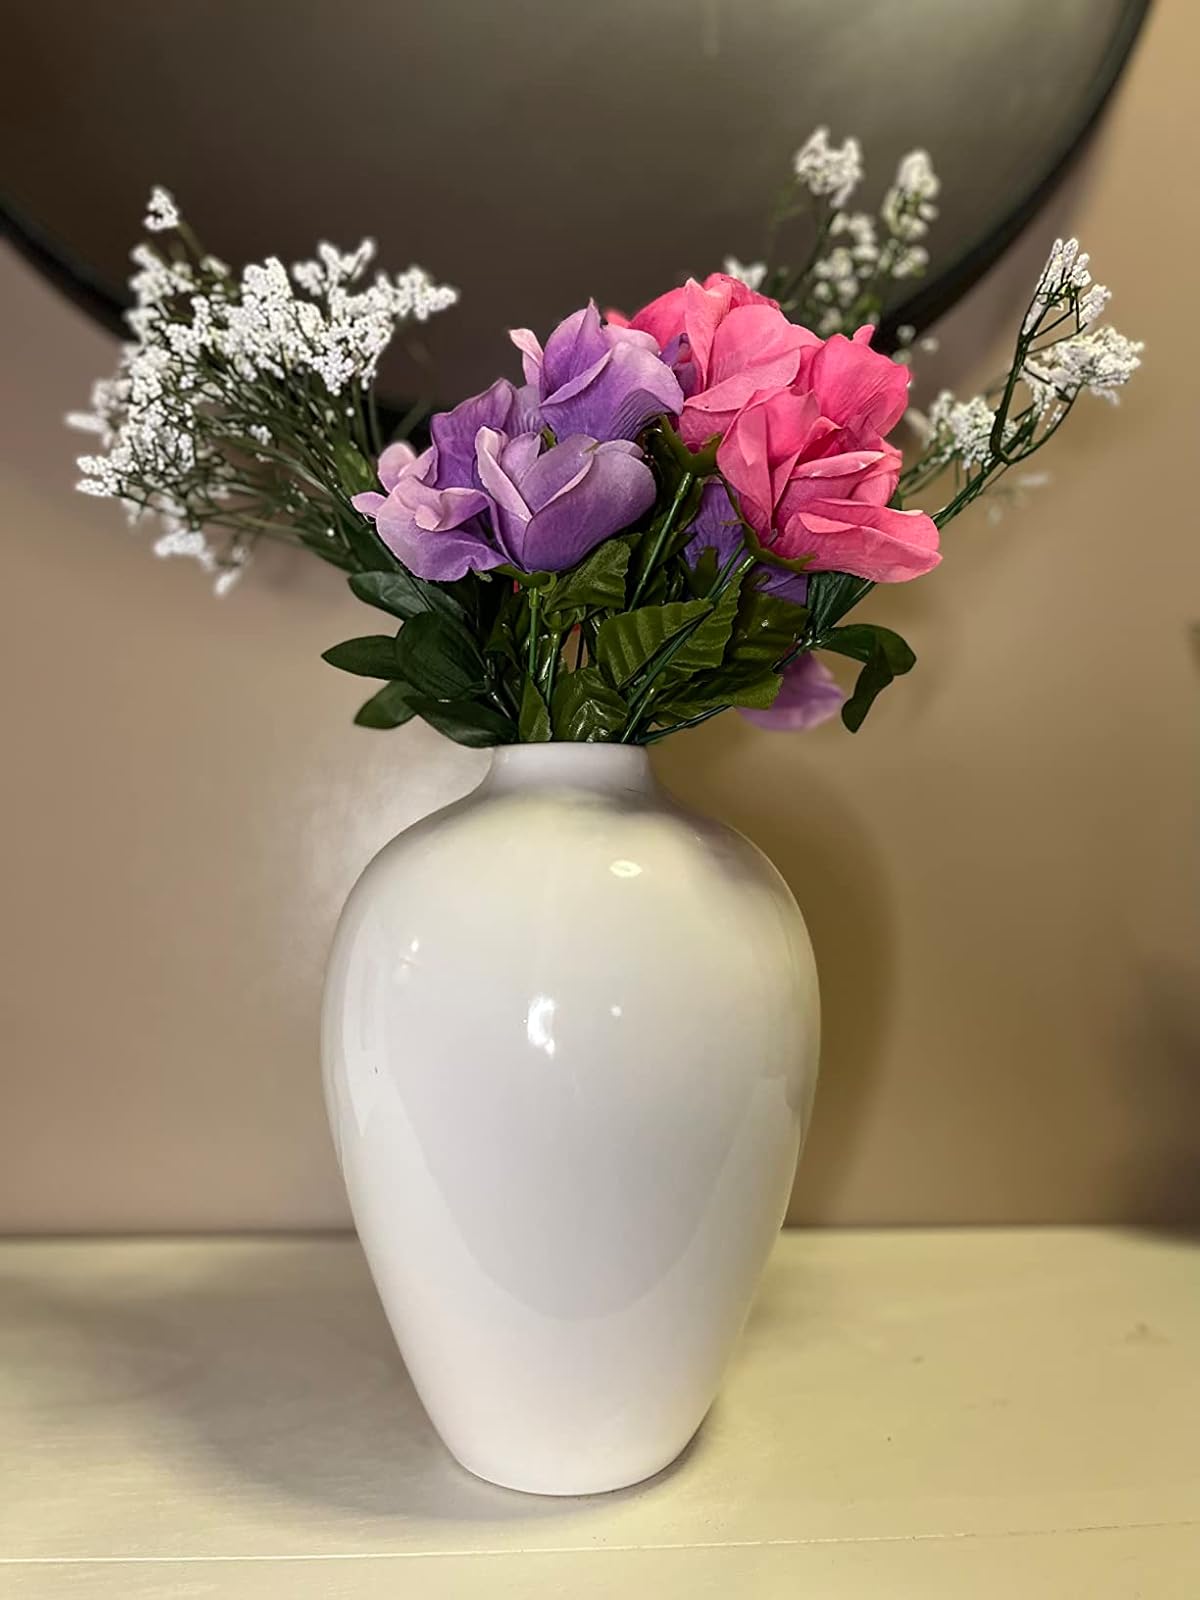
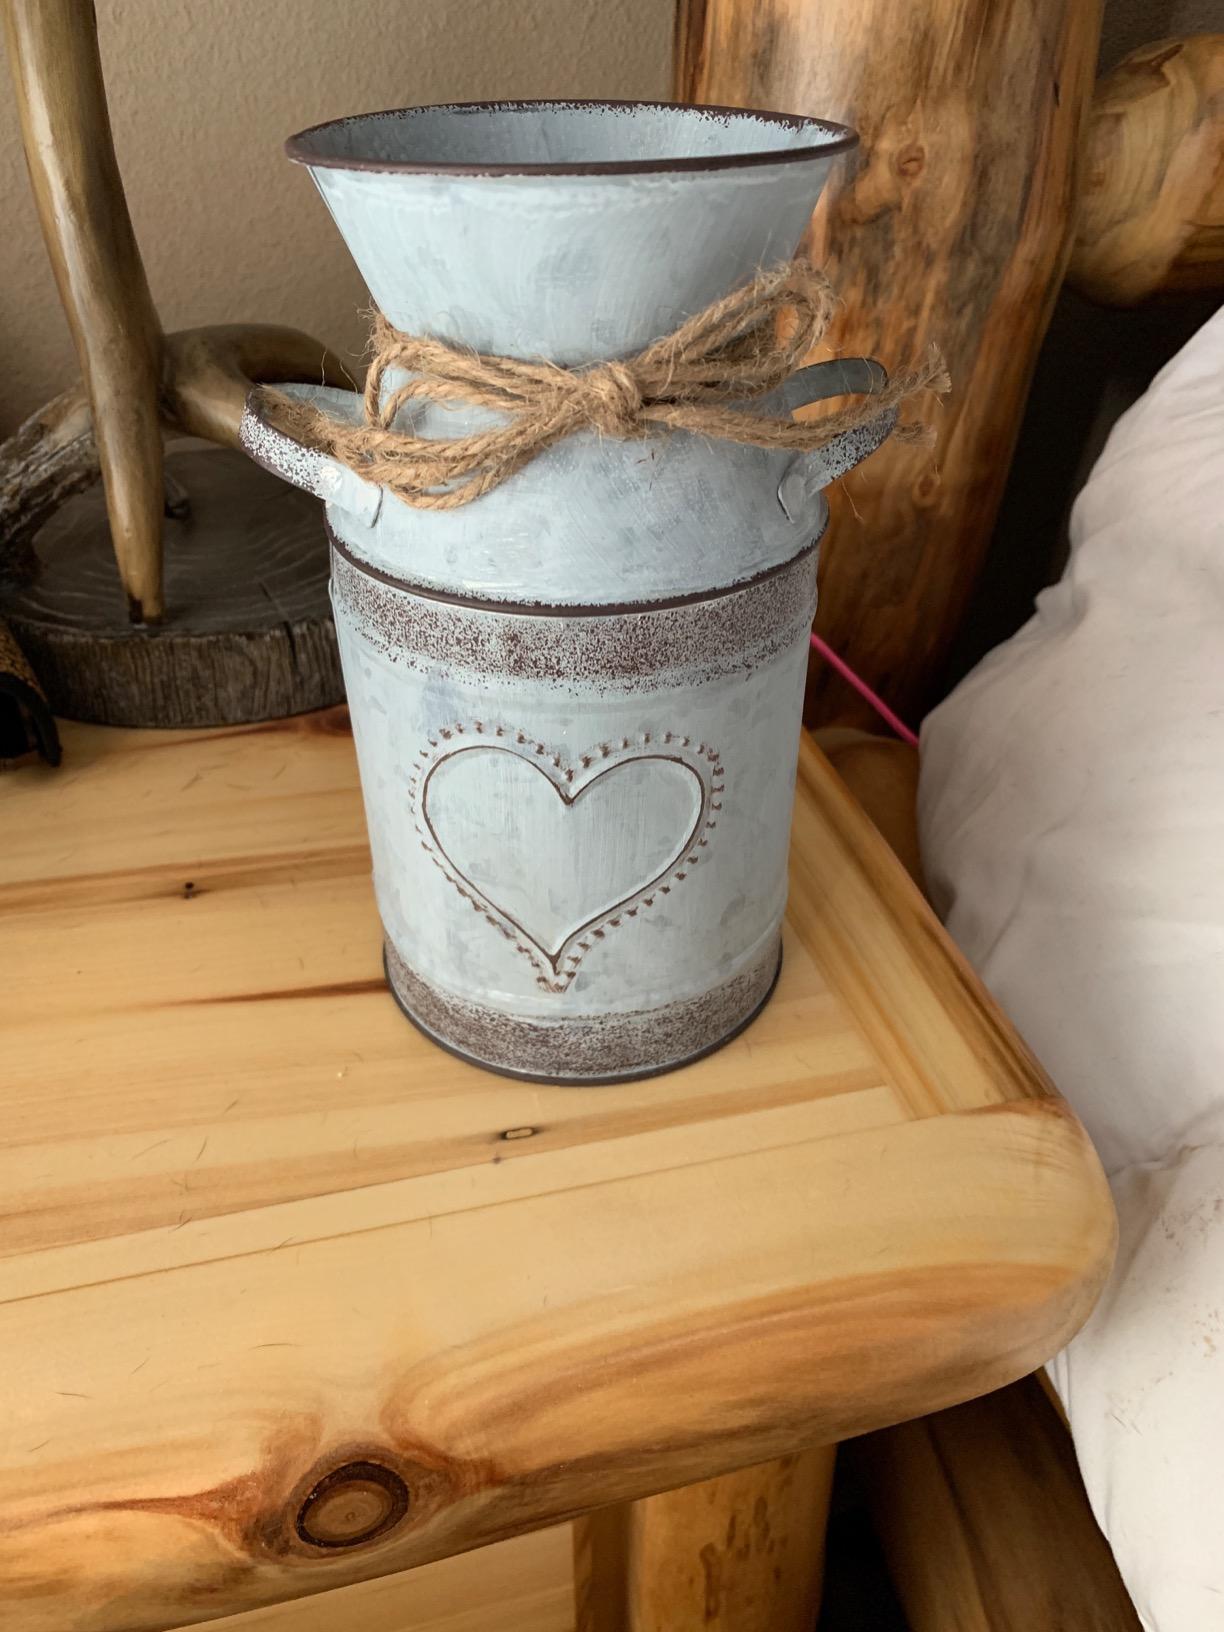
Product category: vase
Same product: no